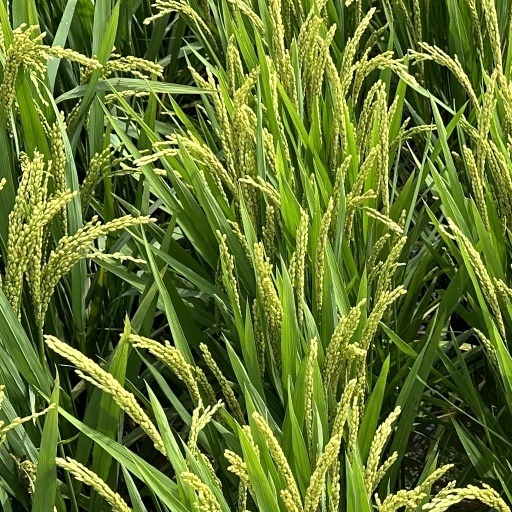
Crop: rice